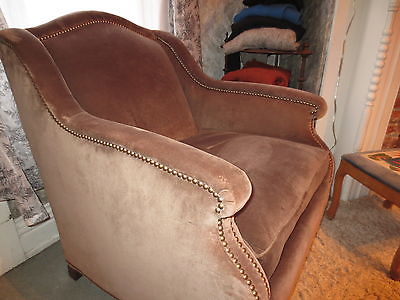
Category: chair